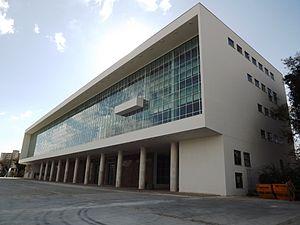
Voici une liste des sièges des gouvernements des États du Brésil.